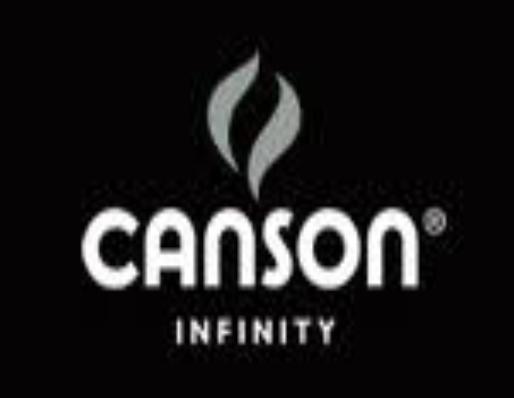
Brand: Canson
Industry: Necessities